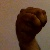
The image shows a hand gesture representing the letter 'M' in Indian Sign Language.